Tim Moltzen

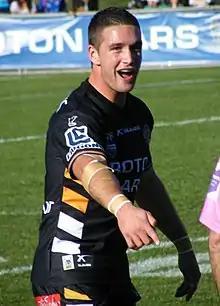

Tim Moltzen (born 15 September 1988) is an Australian former professional rugby league footballer who played for the Wests Tigers in the National Rugby League. He mostly played at and , but could also fill in at .